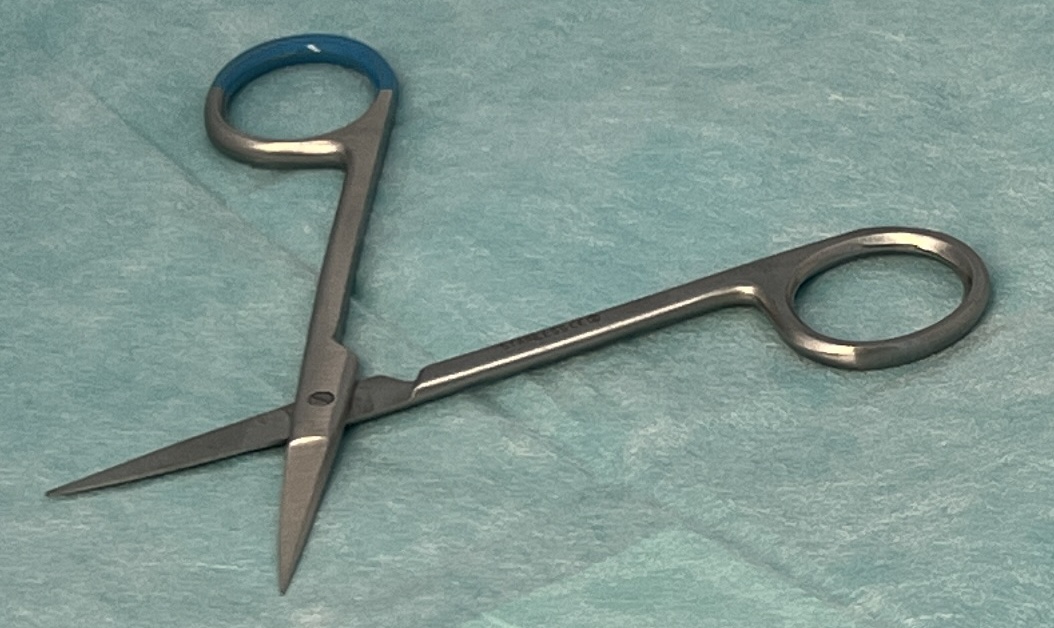
Hinged instrument state: open